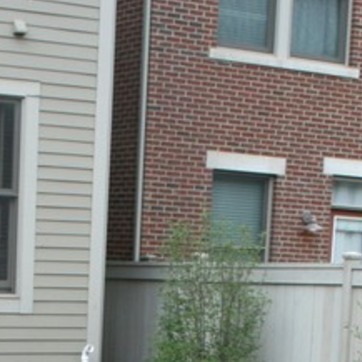
Material: brick